Her Awakening

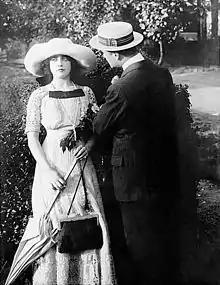
Mabel Normand and Harry Hyde

Her Awakening is a 1911 American short silent drama film starring Mabel Normand and directed by D. W. Griffith. Normand portrays a vivaciously effervescent young woman ashamed to introduce her poorly dressed mother to her elegant suitor. This early drama helped launch Normand's career and is believed to have been her second film and first substantial role. The supporting cast features Harry Hyde, Kate Bruce, Donald Crisp and Robert Harron.